A Stranger in Town (1943 film)

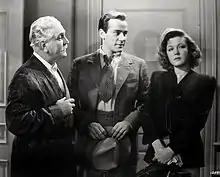
Frank Morgan, Richard Carlson, and Jean Rogers in the film

A Stranger in Town is a 1943 comedy-drama political film made by Metro-Goldwyn-Mayer. It was directed by Roy Rowland and produced by Robert Sisk from an original screenplay by Isobel Lennart and William Kozlenko. The film has a music score by Daniele Amfitheatrof and Nathaniel Shilkret, and cinematography by Sidney Wagner.